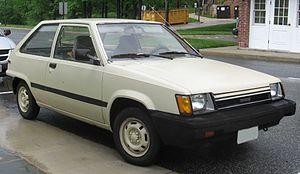
La Tercel est une petite automobile économique créée par Toyota à partir de 1978 jusqu'en 1999. Elle connut cinq génération avant d'être remplacée par l'Echo sur le continent Nord-Américain. Elle a disparu du marché français en 1988.